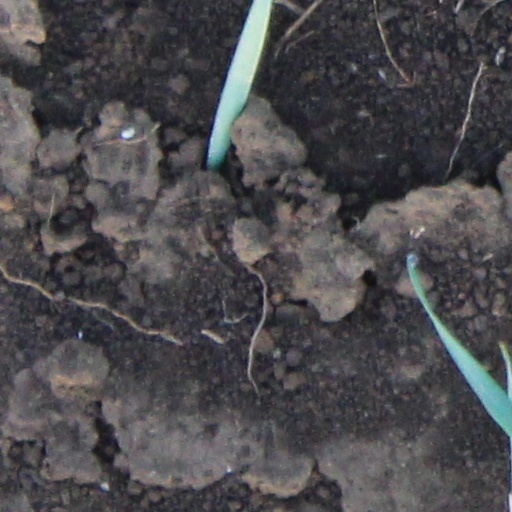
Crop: wheat